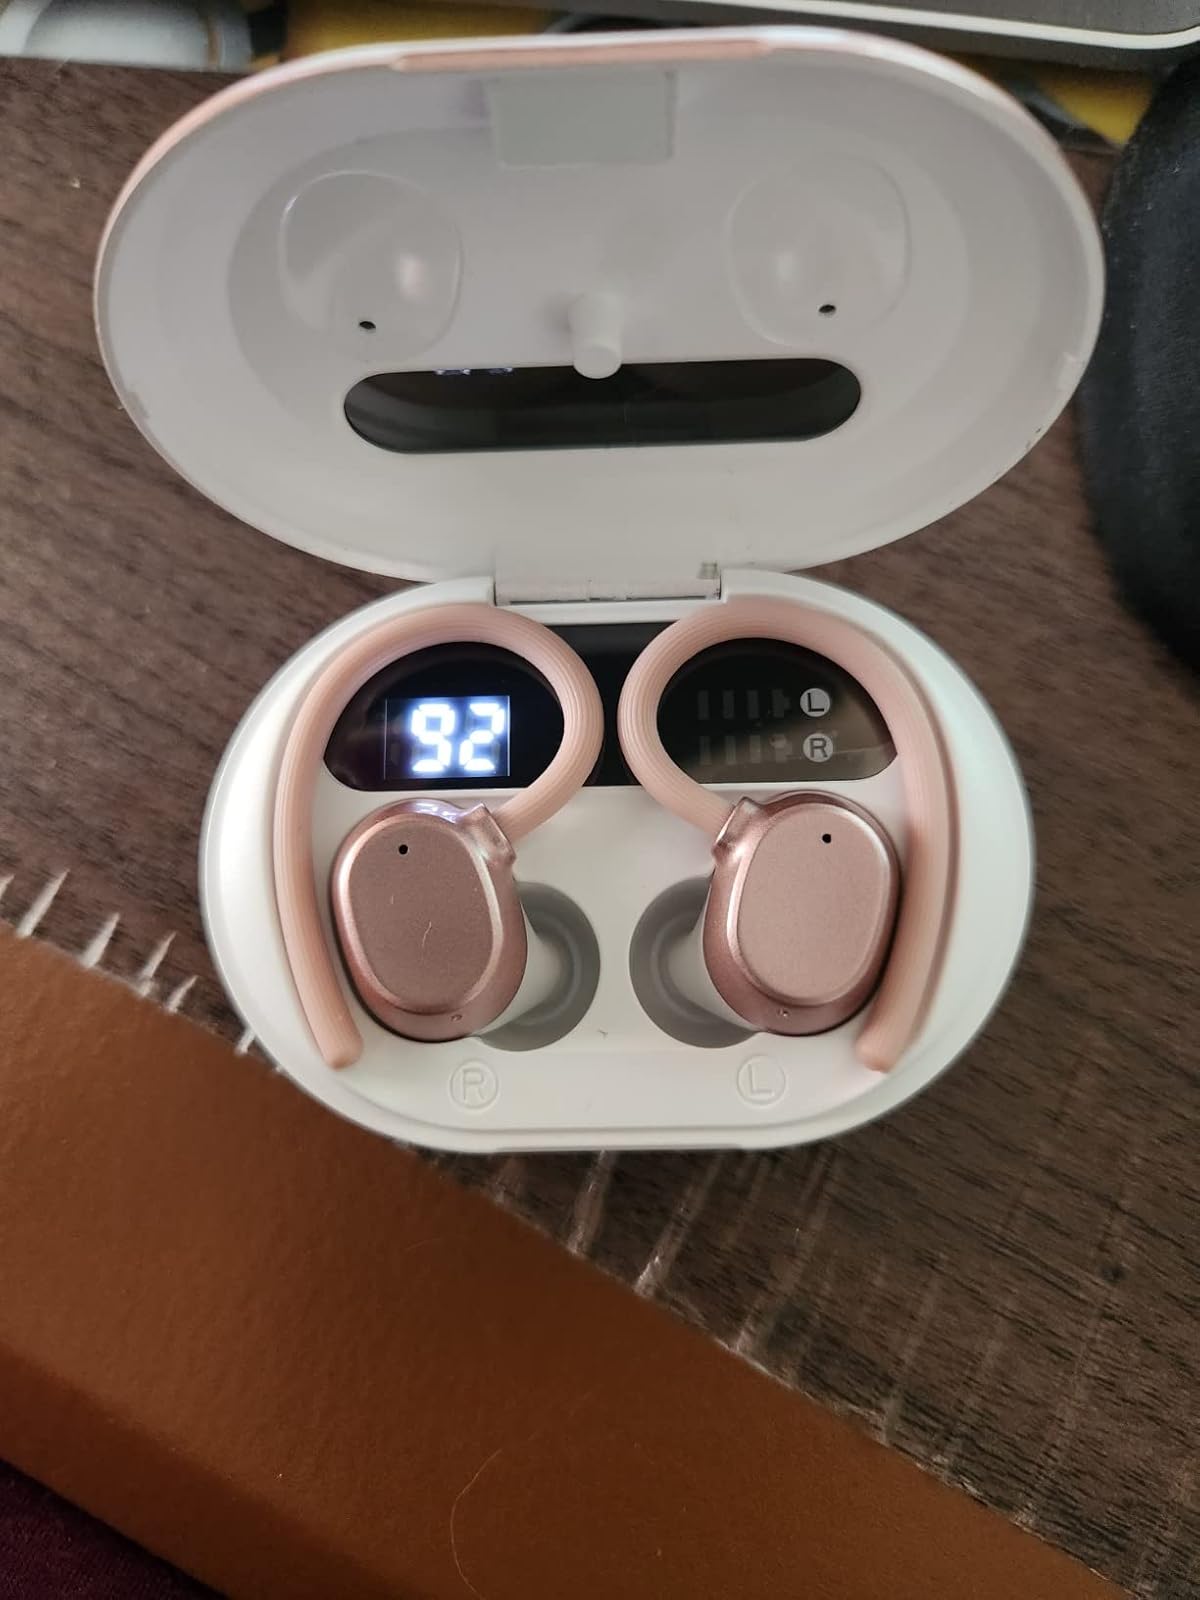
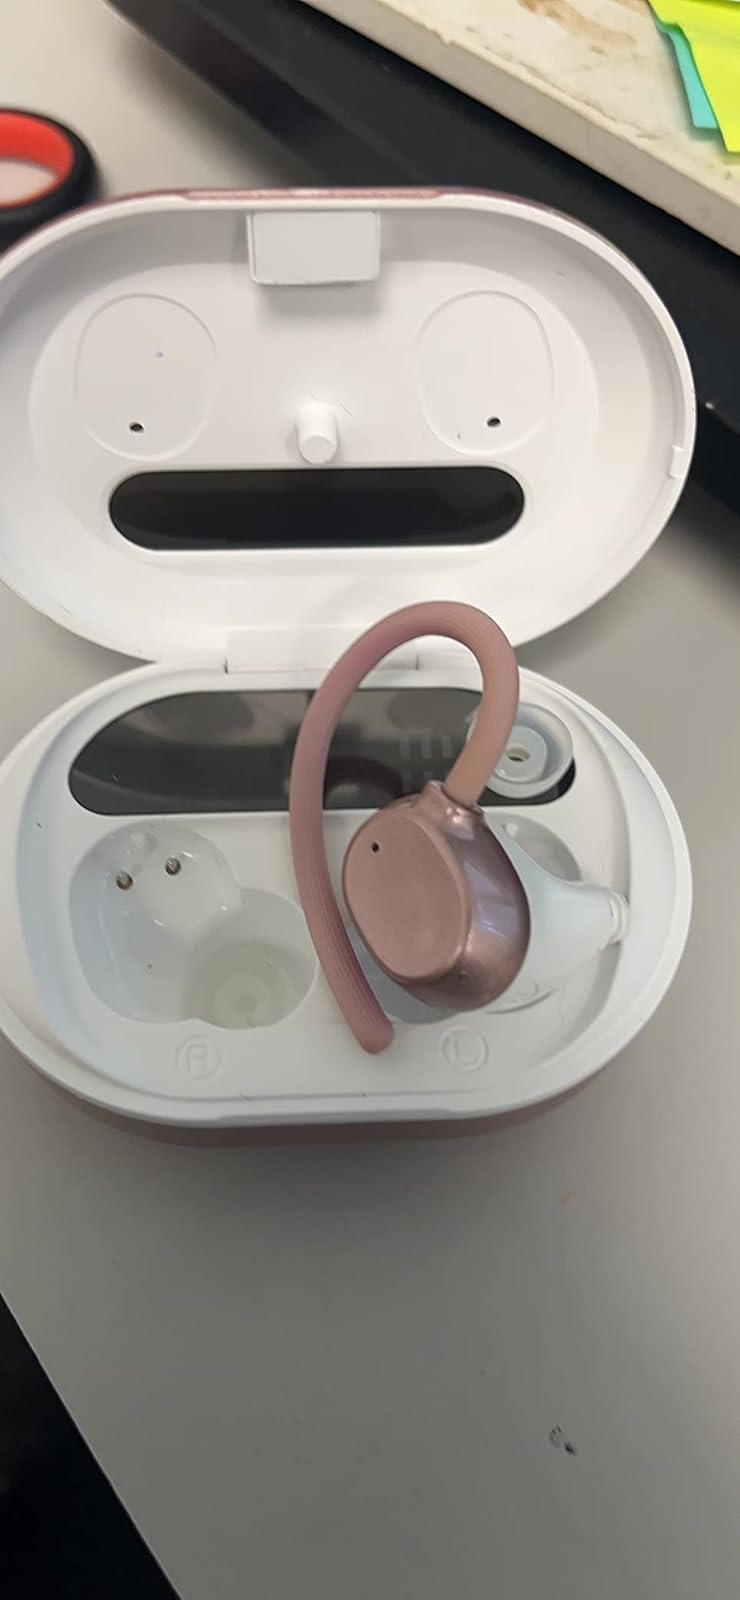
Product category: earbuds
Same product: yes